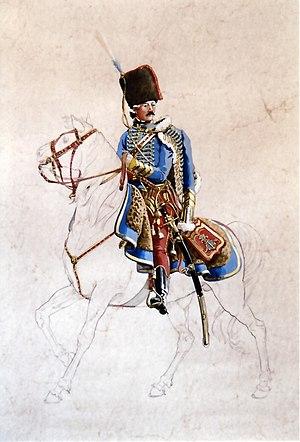
Lieutenant-colonel de la Légion des Volontaires de Lauzun
La Légion des volontaires étrangers de Lauzun dite aussi Légion de Lauzun est un corps militaire Interarmes formé de volontaires étrangers au service de l'Ancien Régime à la fin du XVIIIᵉ siècle. Son colonel propriétaire était Armand Louis de Gontaut-Biron, Duc de Lauzun, le colonel commandant étant le comte Robert Guillaume Dillon. Cette légion mixte d'un millier de volontaires prit part à la guerre d'indépendance des États-Unis de juillet 1780 à mai 1783.